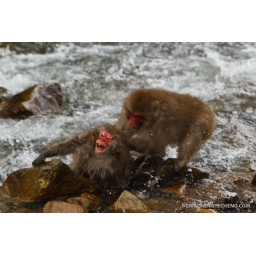
Snow monkey battle near the river (Japanese macaque, Macaca fuscata). Jigokudani Yaen-Koen near Shibu Onsen, Japan.